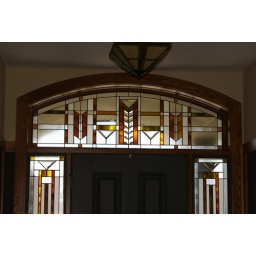
Stained glass overlay prarie side lite installed over clients clear glass transom.